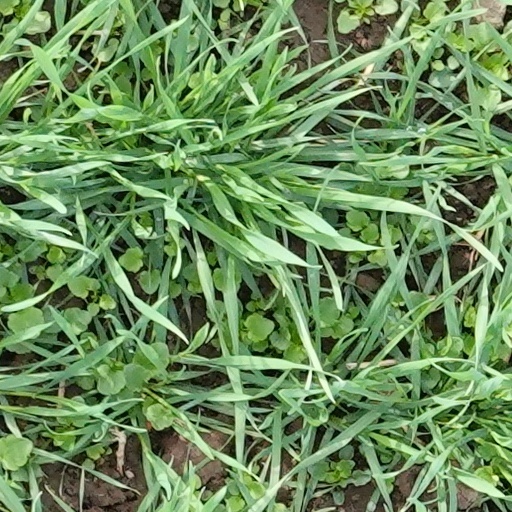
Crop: wheat